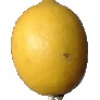
Label: Lemon 1